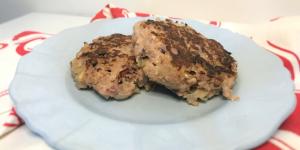
hamburguesa de marisco